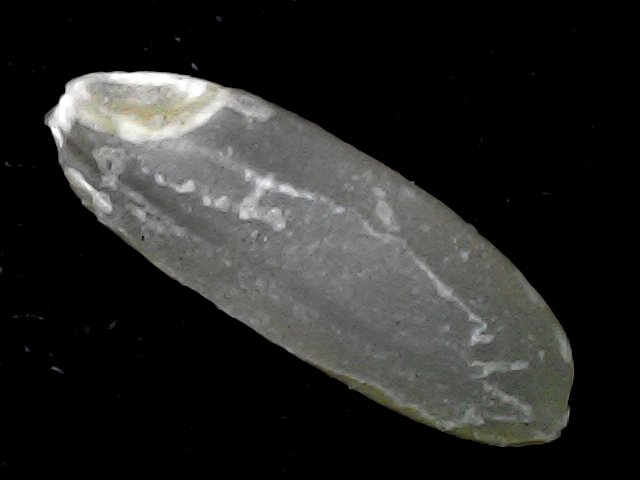
Rice variety: BD72